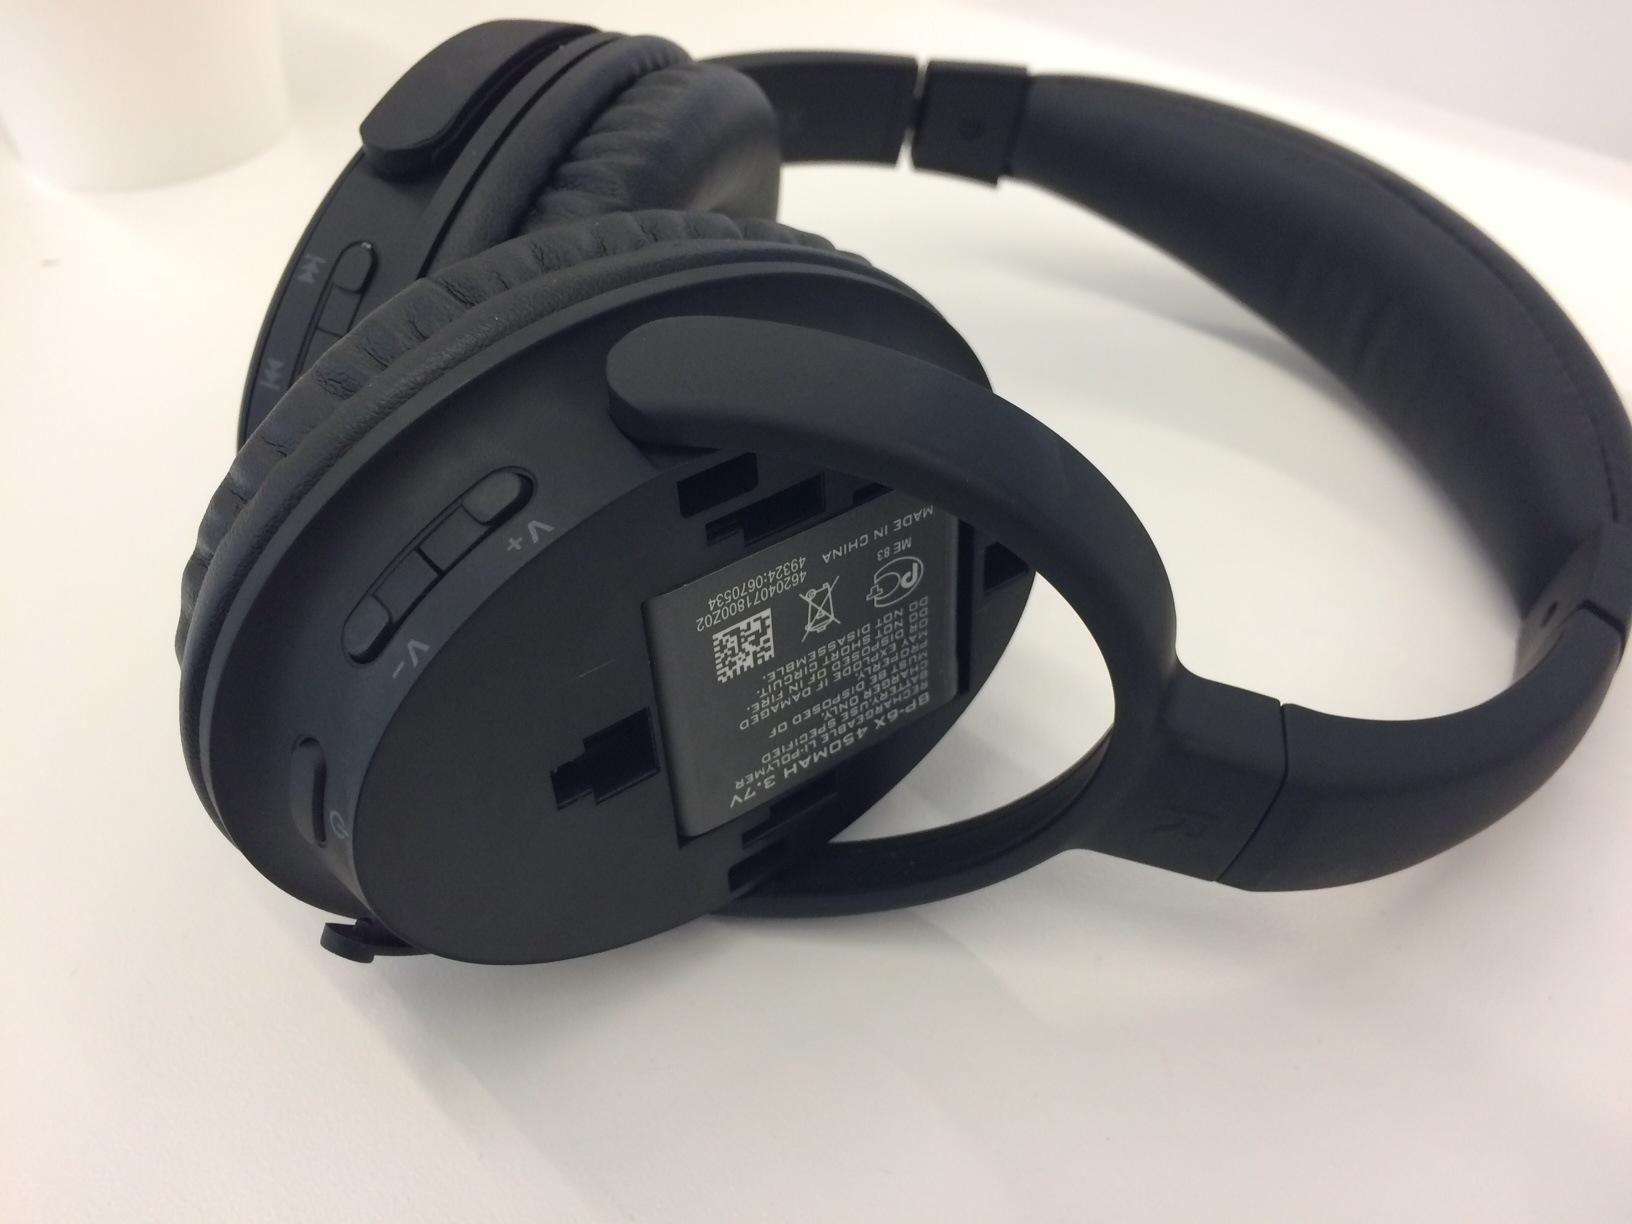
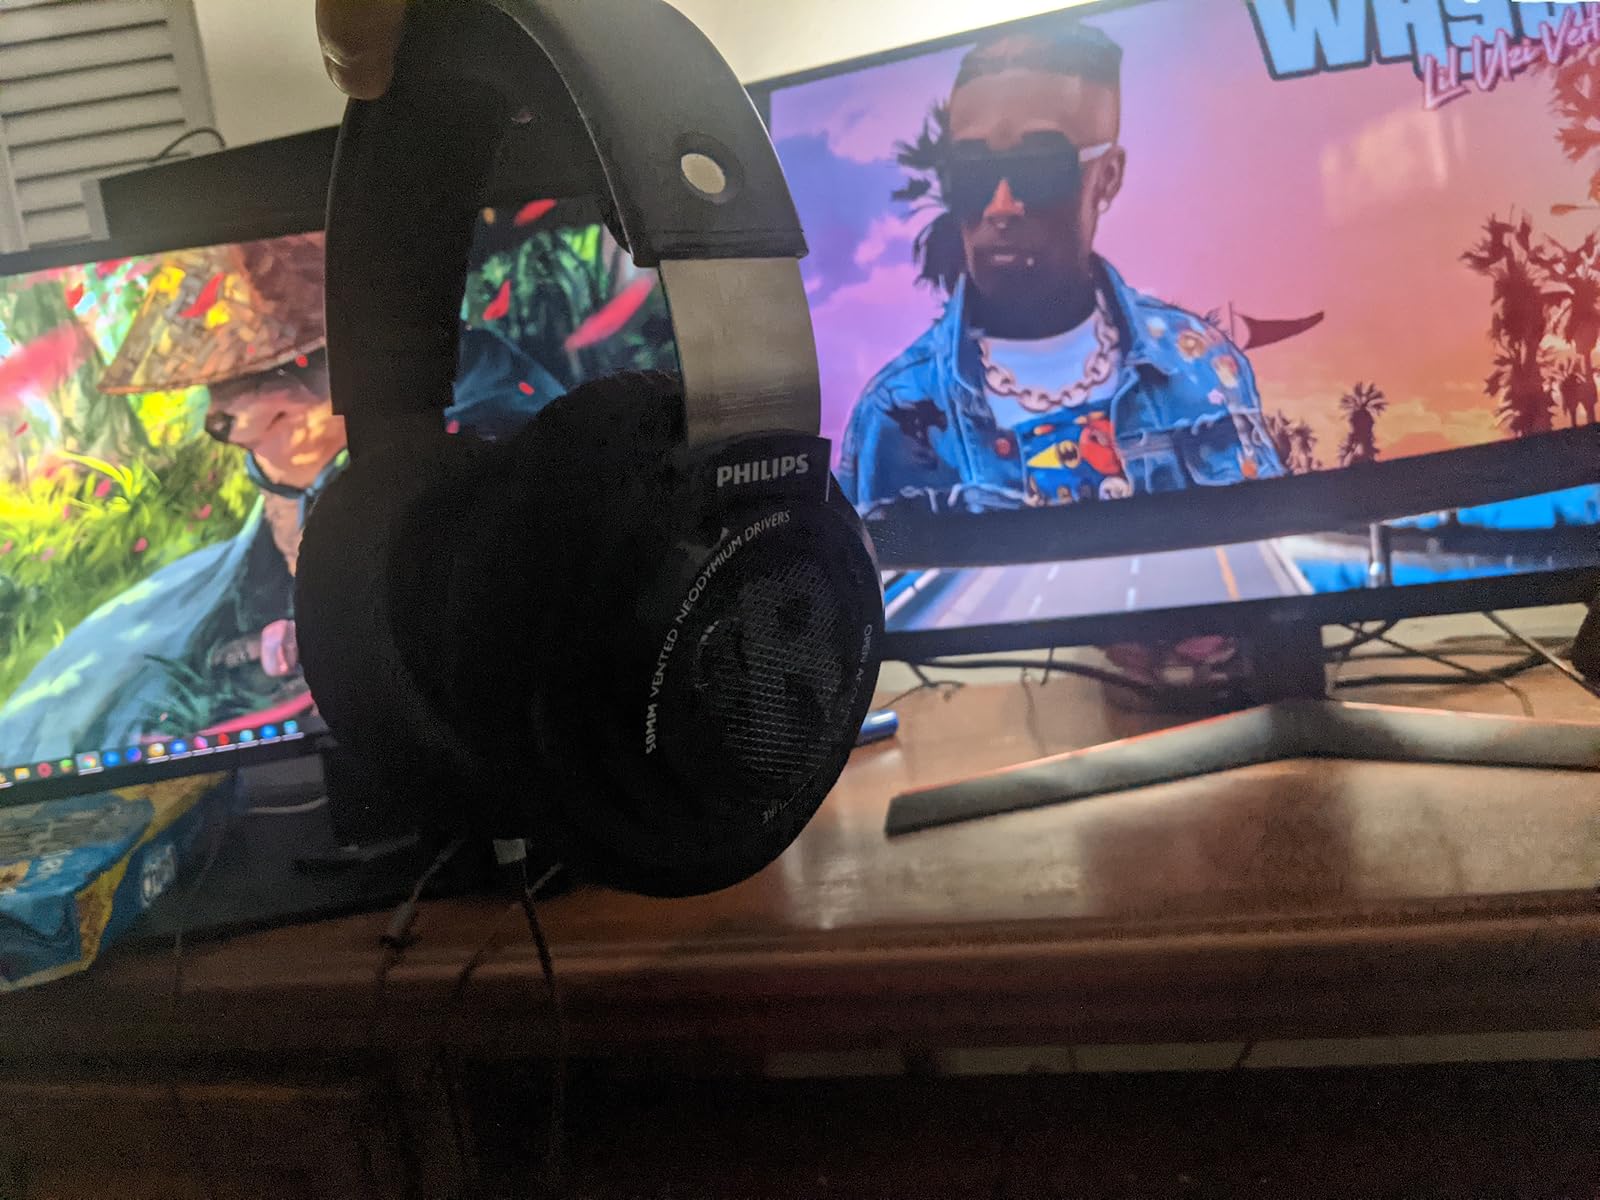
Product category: headphones
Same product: no